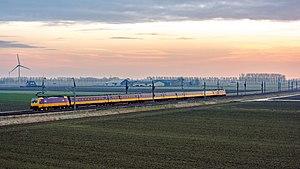
La Voiture ICR est un type de voiture de chemin de fer utilisée sur les trains internationaux des Nederlandse Spoorwegen.